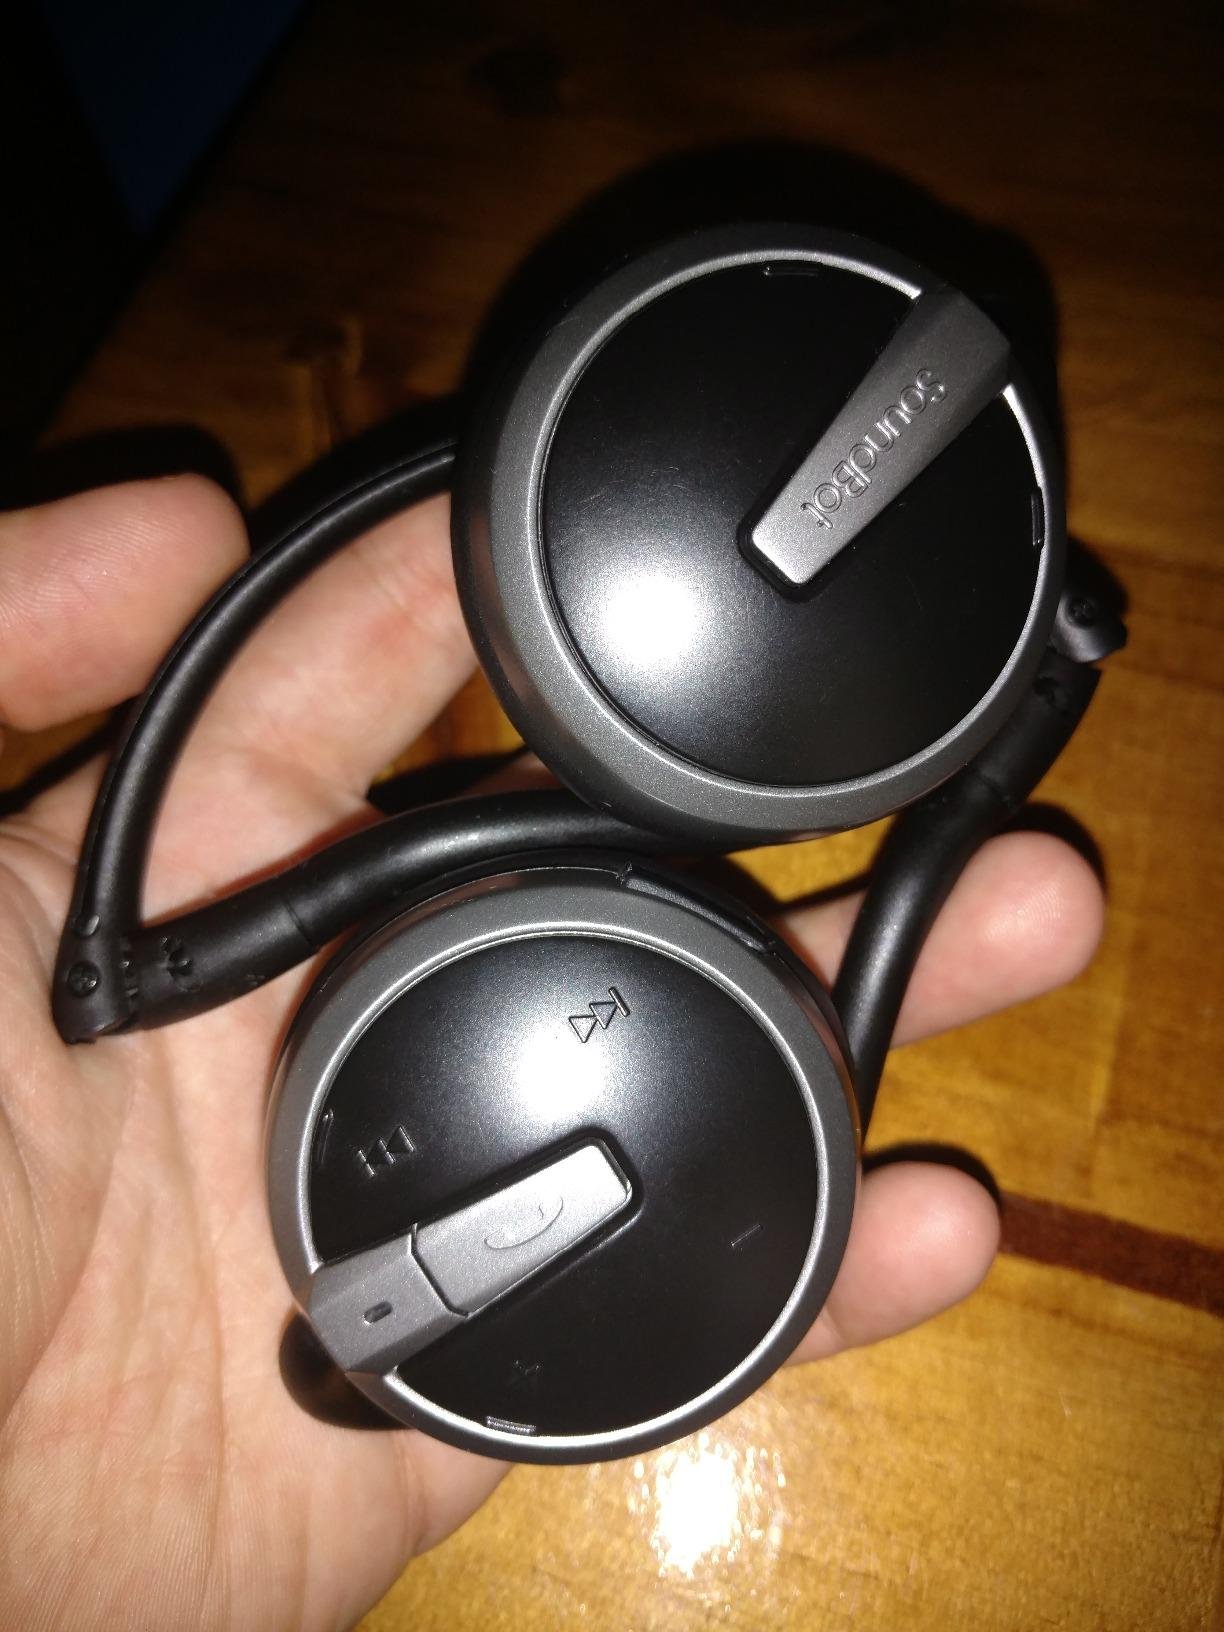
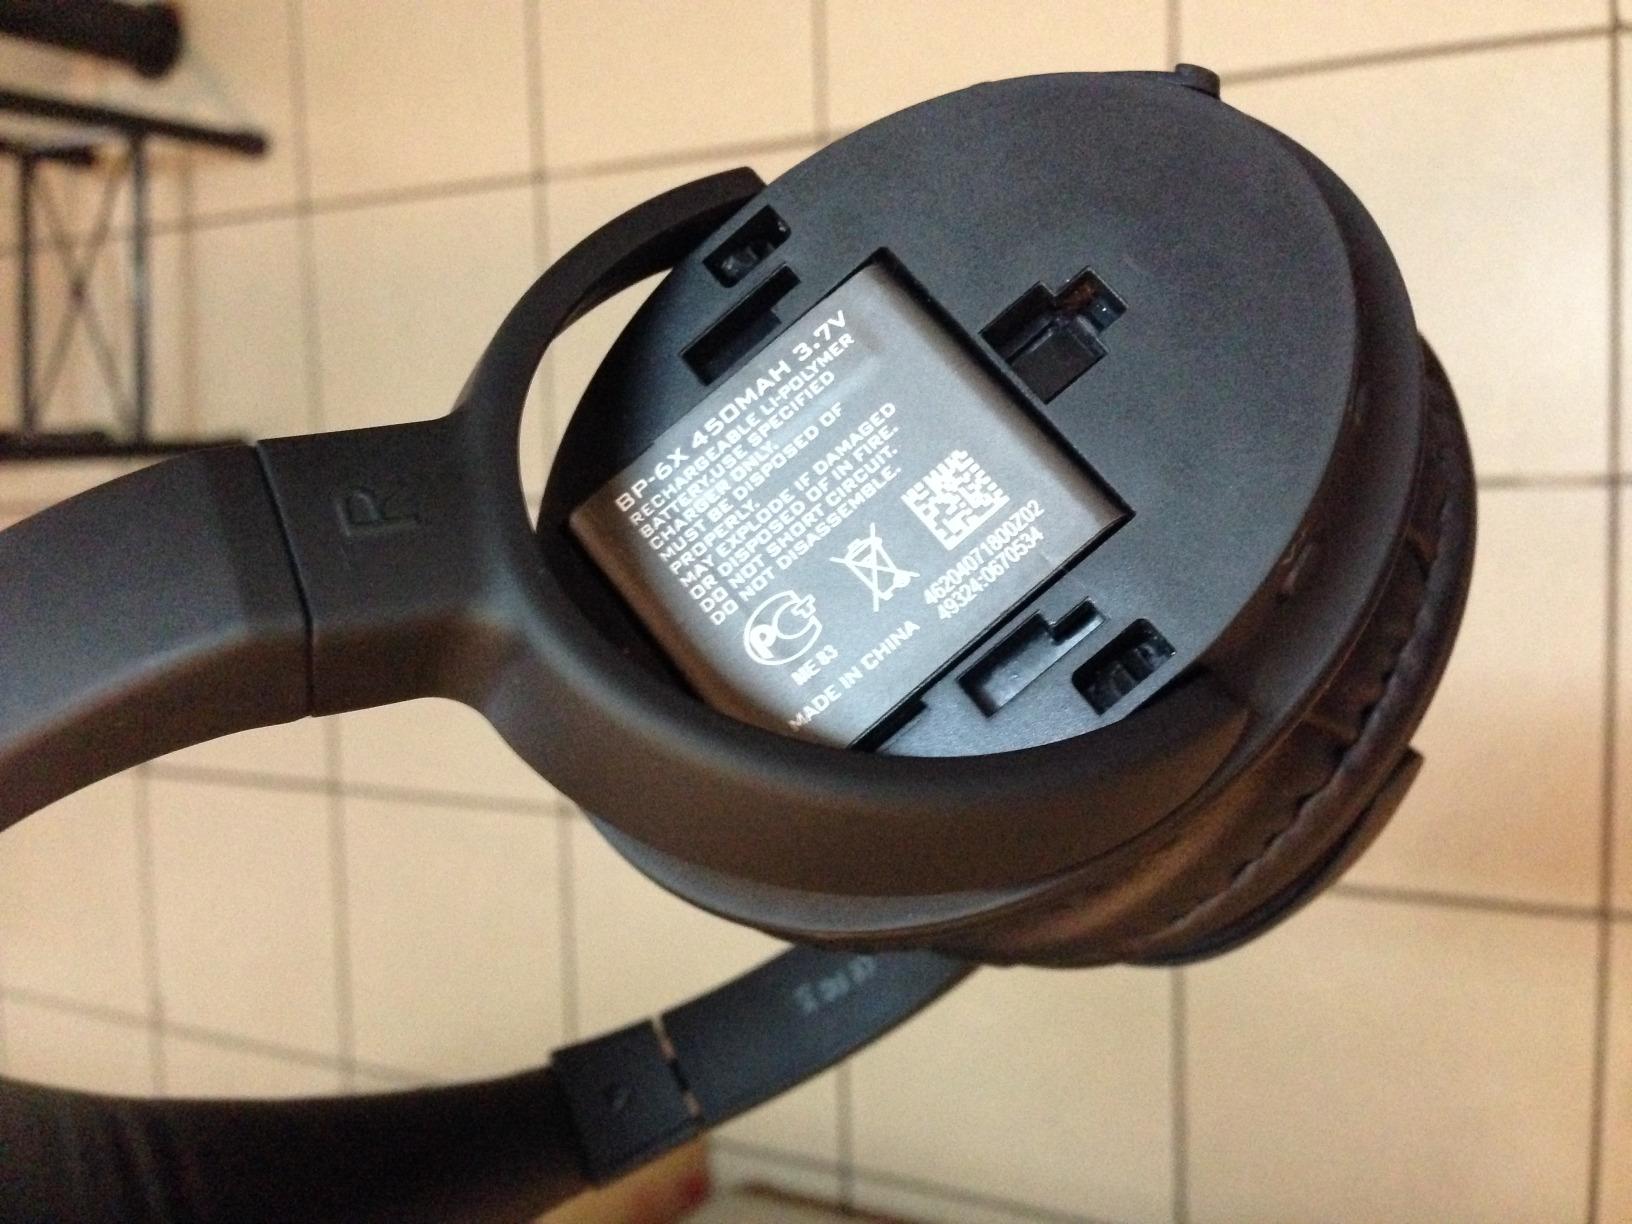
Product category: headphones
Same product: no